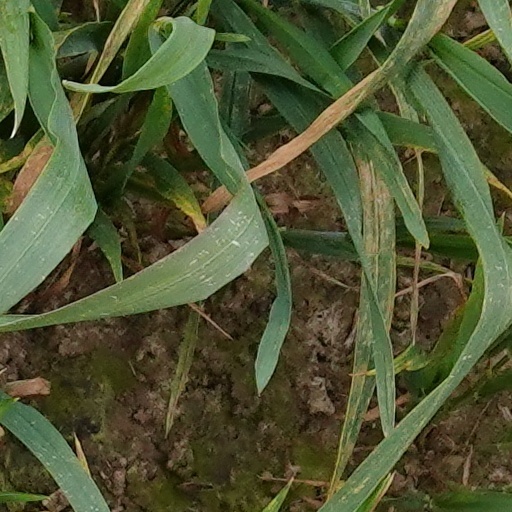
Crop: wheat